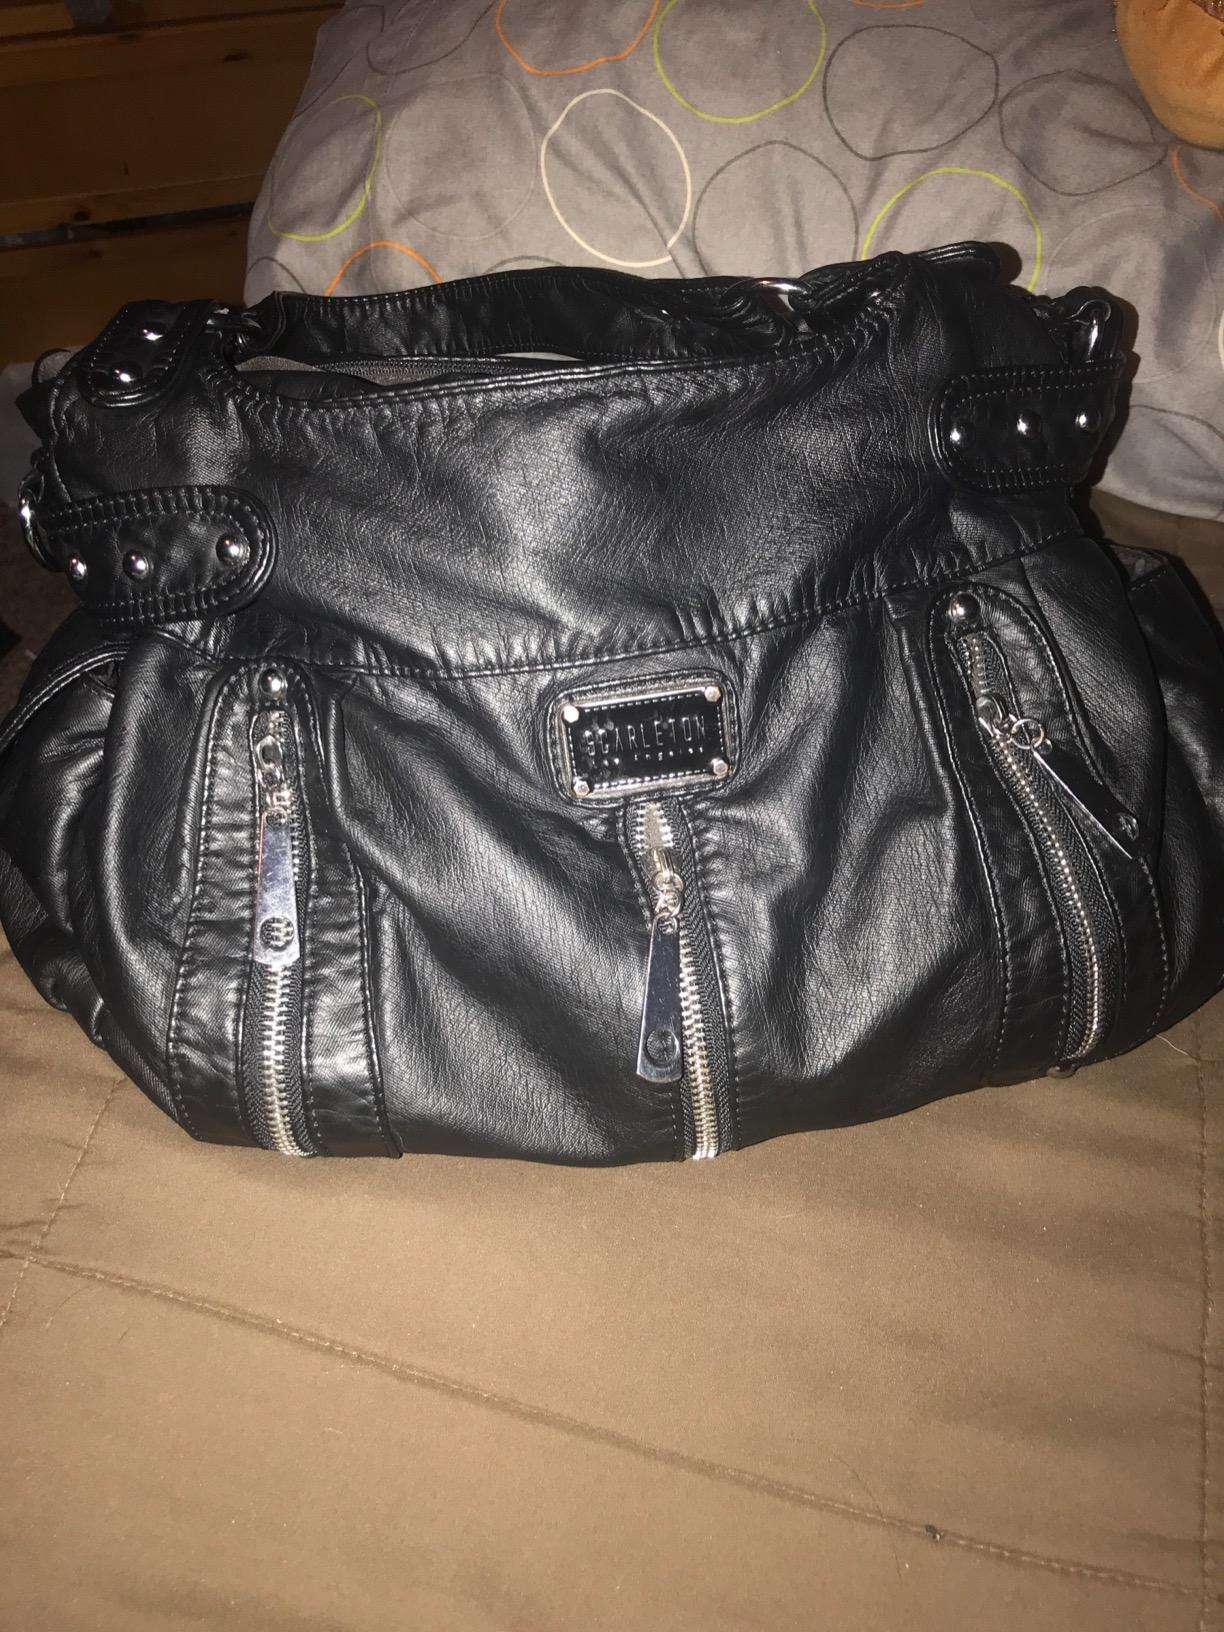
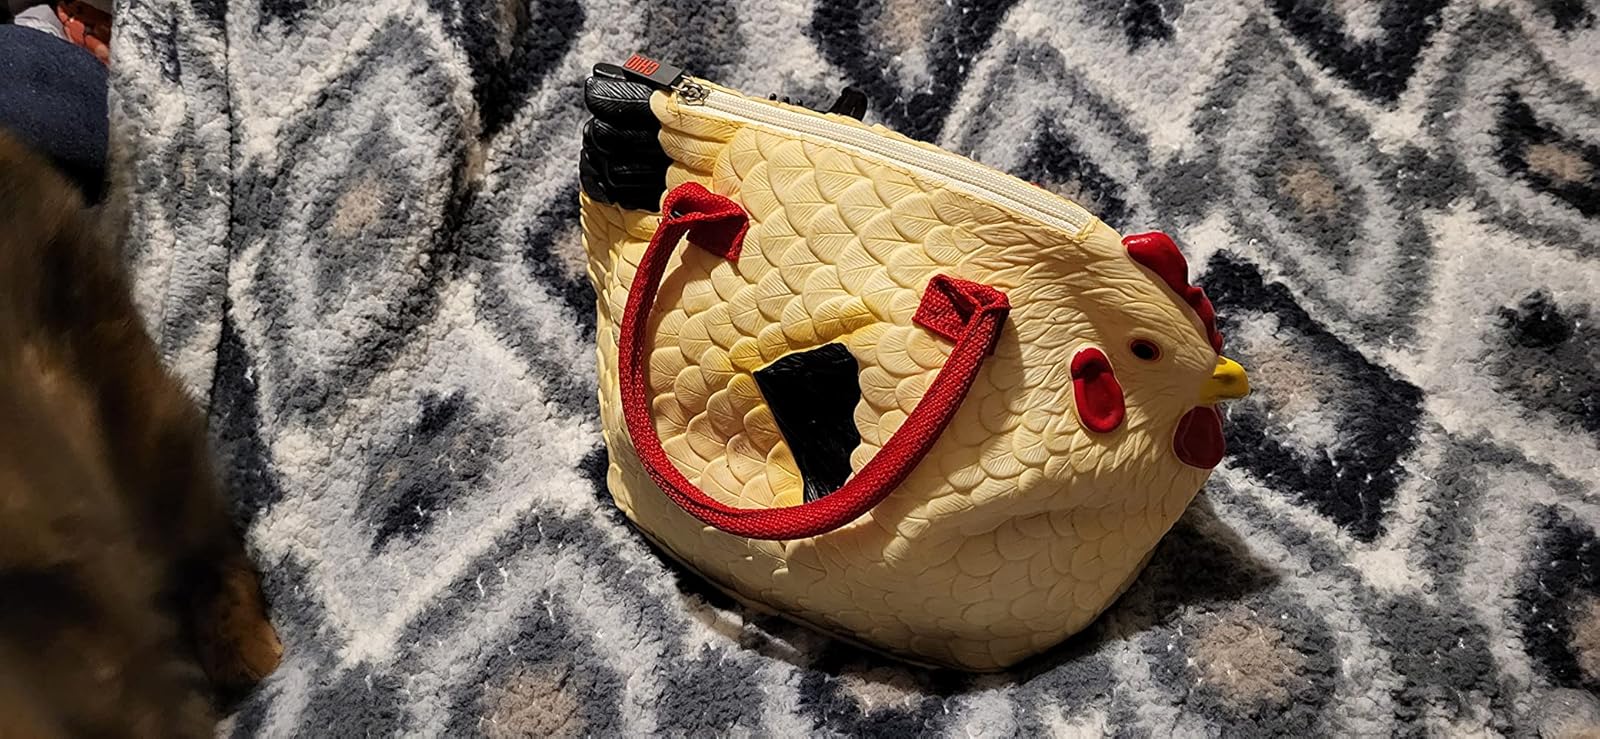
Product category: accessories_handbag
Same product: no